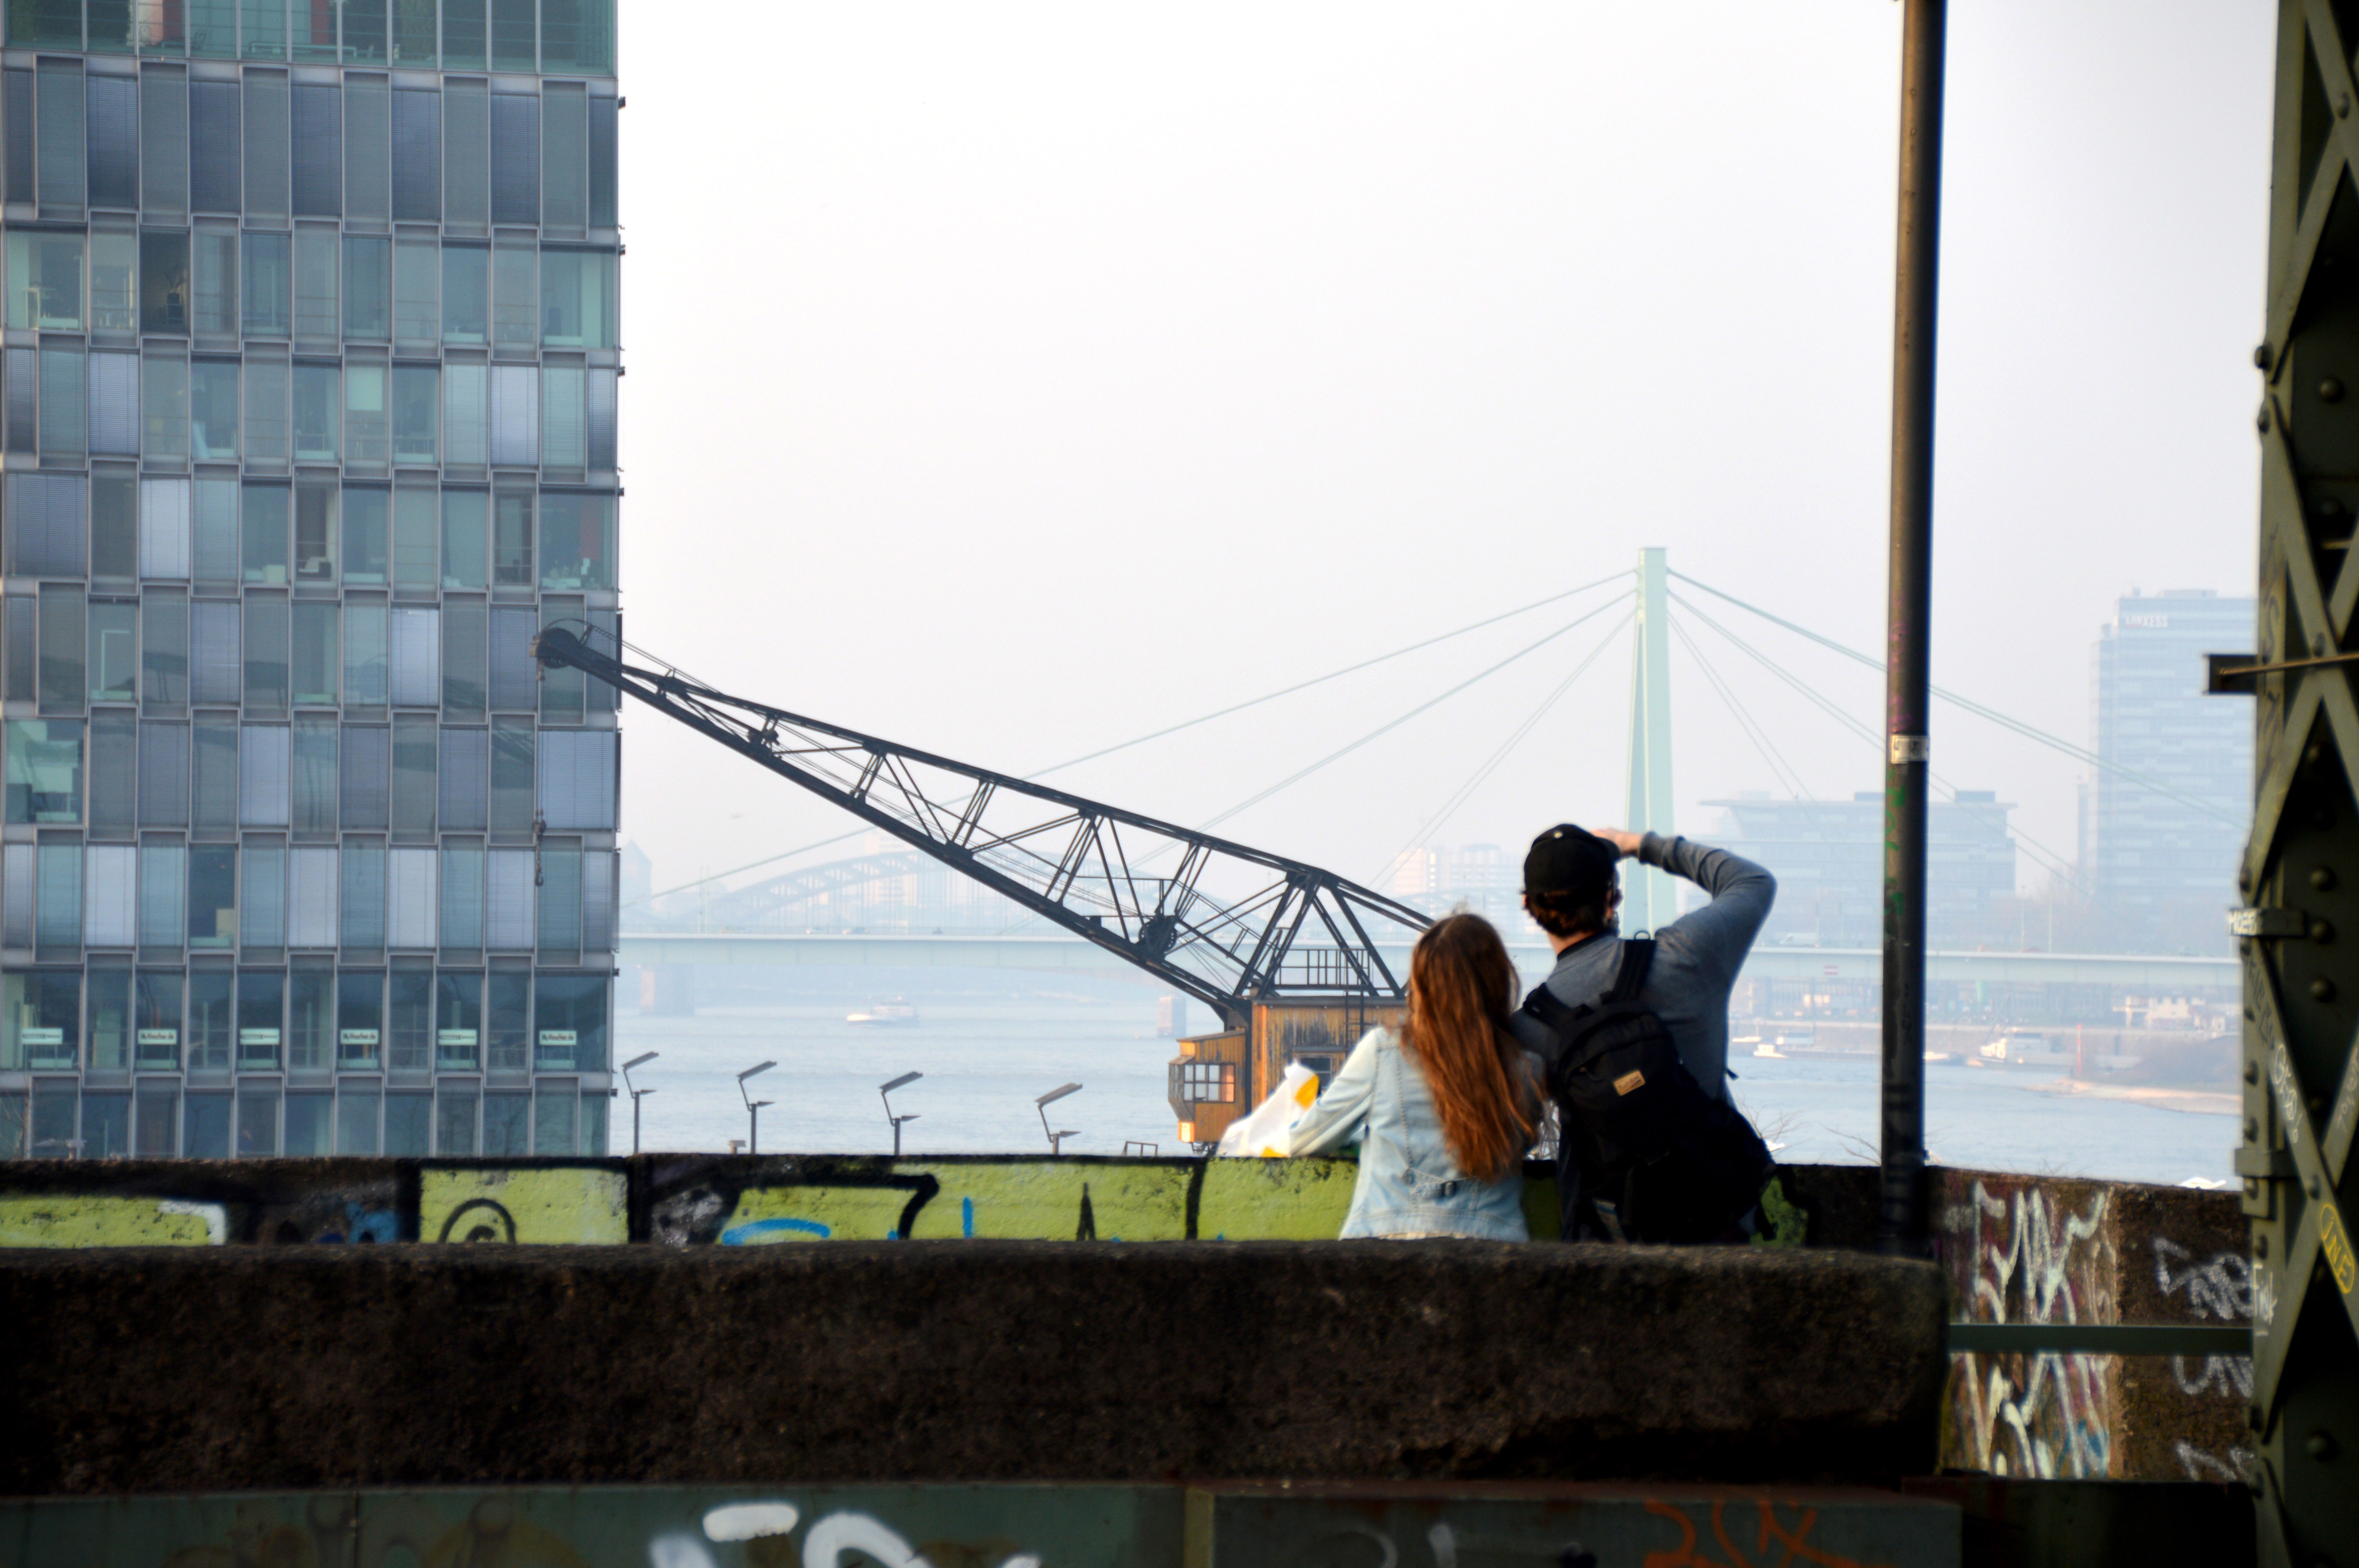
railway, bridge, skyscraper, love, weathered, outlook, cologne, pair, crane, distant, longing, forward, railway tracks, crane homes, urban area